Ratley

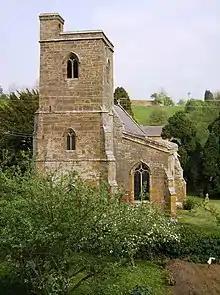
St. Peter ad Vincula parish church

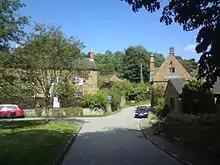
Part of the village in 2009

Ratley is a village in the civil parish of Ratley and Upton, Stratford-on-Avon District, Warwickshire, England. The population of the civil parish in 2011 was 327. It is on the northwest side of the Edge Hill escarpment about above sea level. The village is close to the county border with north Oxfordshire, some 7 miles northwest of Banbury, the closest town.